Brown University

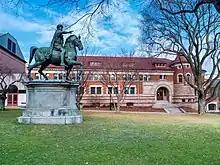
Lyman Hall, built 1890–92, houses the Department of Theatre Arts and Performance Studies.

Founded in 1764, The college is Brown's oldest school. About 7,200 undergraduate students are enrolled in the college , and 81 concentrations are offered. For the graduating class of 2020, the most popular concentrations were Computer Science, Economics, Biology, History, Applied Mathematics, International Relations, and Political Science. A quarter of Brown undergraduates complete more than one concentration before graduating. If the existing programs do not align with their intended curricular interests, undergraduates may design and pursue independent concentrations.